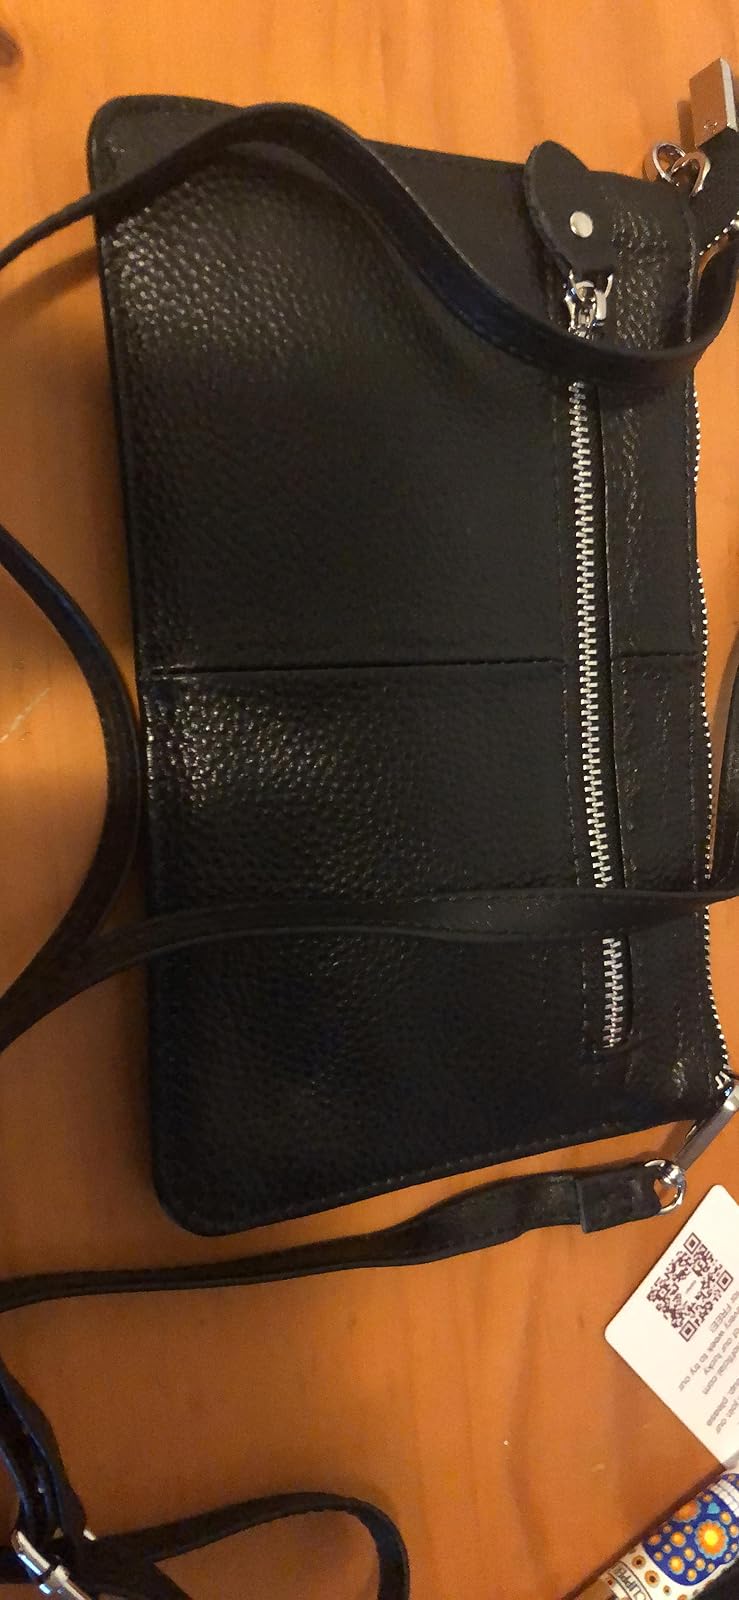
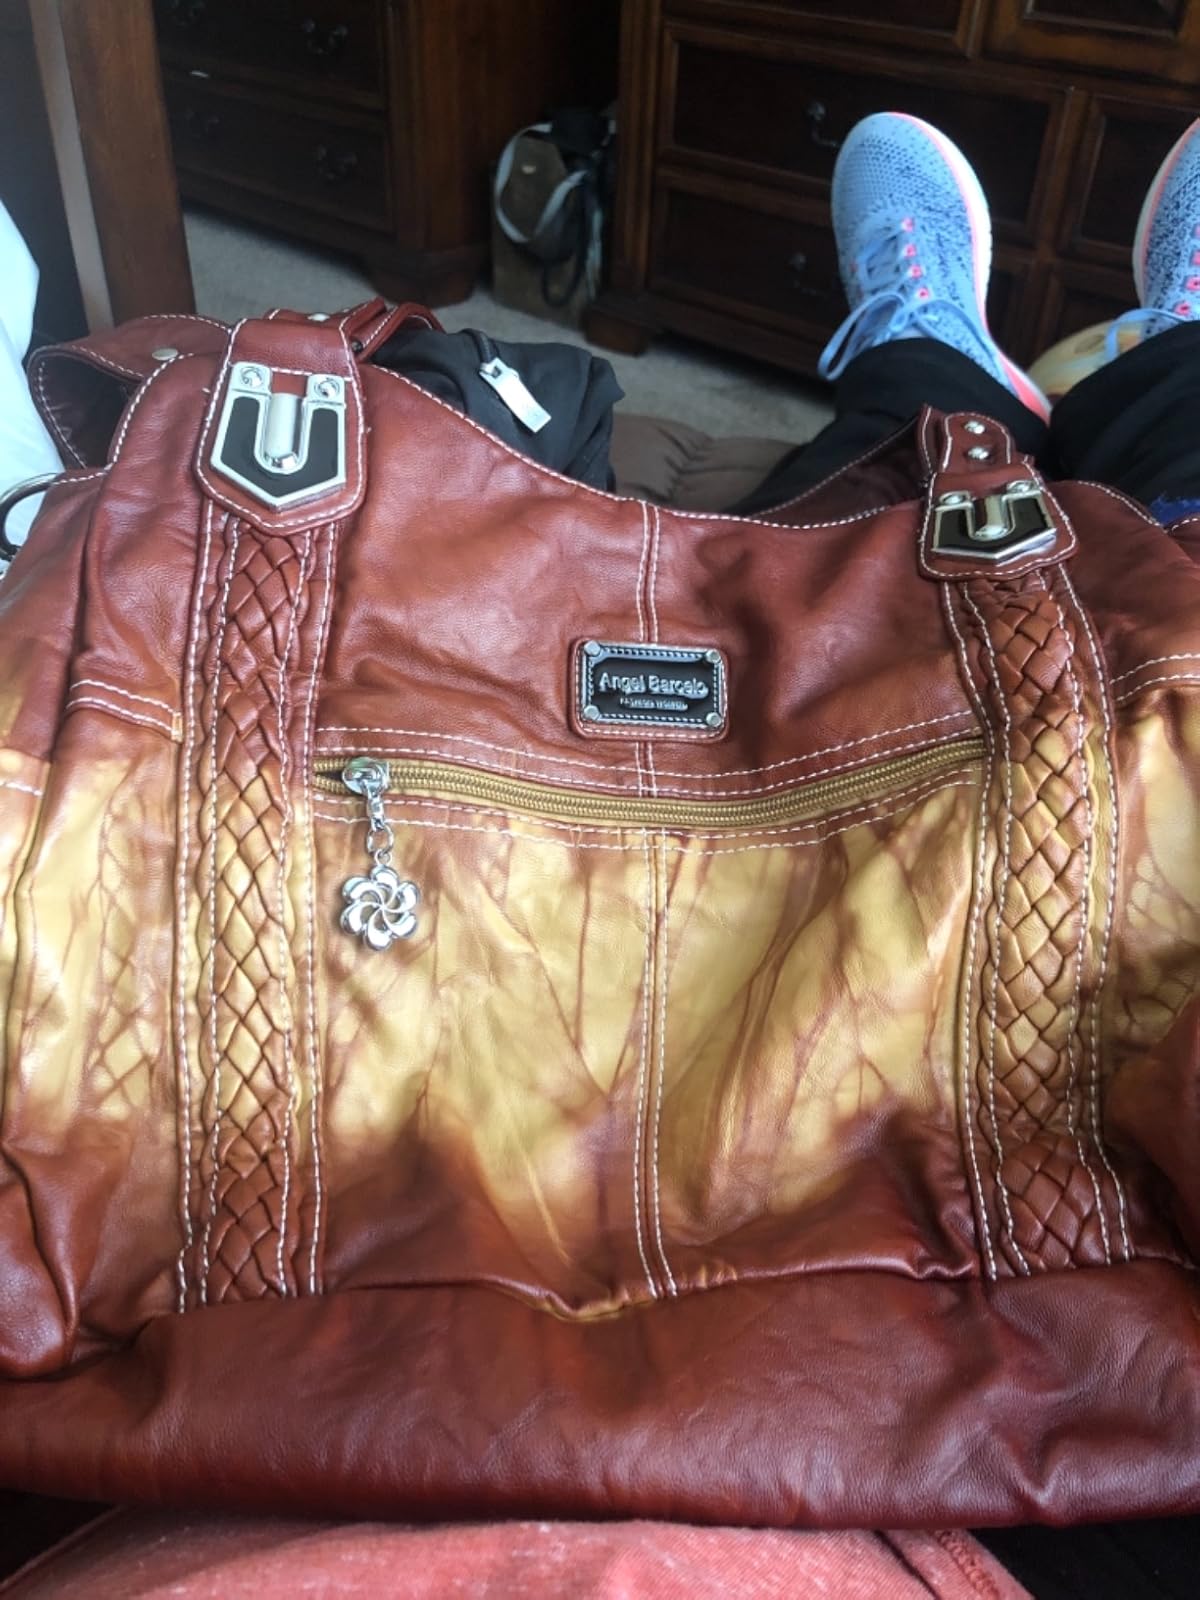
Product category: accessories_handbag
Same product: no